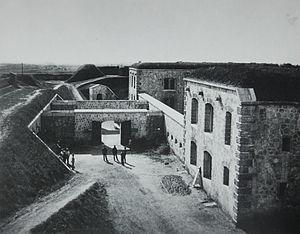
L'histoire de Vérone s'étend de l'installation du premier habitat, probablement néolithique, sur le mont Saint-Pierre, jusqu'à nos jours. Les monuments, les rues, les ponts et les places de la ville témoignent de cette histoire ancienne, ainsi que le sous-sol qui recèle les ruines et les traces des antiques civilisations.